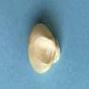
Maize quality: Good